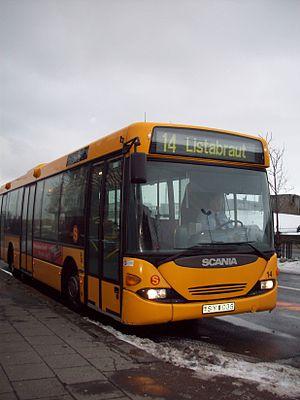
Le système des transports en commun islandais est relativement peu développé et certaines zones ne sont que très peu desservies par les transports en commun. L'Islande ne possède aucun service de transport public. Quelques transports sont disponibles dans la plupart des zones urbanisées, par exemple, les bus Strætó bs. desservent Reykjavik, et Strætisvagnar Akureyrar au nord de la ville d'Akureyri. Dans le pays, de nombreux autocars et services de bus roulant de ville en ville sont disponibles, bien que la plupart des Islandais utilisent des moyens aériens pour voyager d'une grande ville à l'autre.
Kópavogur est une municipalité d'Islande se trouvant dans la région de la capitale, Reykjavik. Avec une population de 32 308 habitants en 2014, il s'agit de la deuxième municipalité la plus peuplée d'Islande, derrière la capitale.
Strætó bs. est le nom de l'entreprise islandaise chargée des transports publics dans la ville de Reykjavik et son agglomération. L'entreprise exploite 23 lignes de bus dont 6 lignes dites « express » qui permettent de rejoindre rapidement le centre-ville depuis les principales banlieues.
Reykjavik est la capitale de l'Islande. Elle se situe à environ 250 km au sud du cercle polaire arctique, ce qui en fait la capitale la plus septentrionale d'un État souverain. Elle s'étale entre deux fjords, dans une zone comptant de nombreuses sources chaudes, le long d'une baie. Elle est ainsi considérée comme la ville la « plus verte du monde » : on y compte environ 410 m² d'espaces verts par habitant.